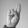
ASL letter: R